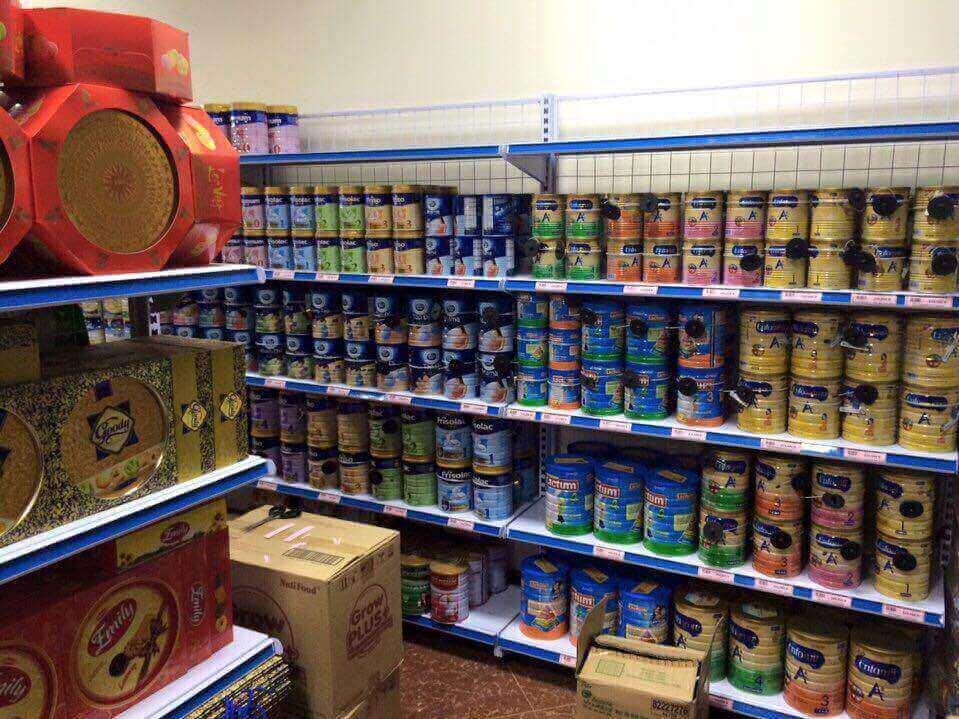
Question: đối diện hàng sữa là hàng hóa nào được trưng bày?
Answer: hàng bánh